Eurocopter Tiger

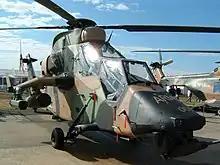
Australian Army ARH Tiger at Avalon Airport, Australia

The Tiger HAP/HCP ("Hélicoptère d'Appui Protection", French for "Support and Escort Helicopter" / "Hélicoptère de Combat Polyvalent" French for "Multipurpose Combat Helicopter") is a medium-weight air-to-air combat and fire support helicopter built for the French Army. It is fitted with a chin-mounted GIAT 30 mm gun turret and can carry 68 mm SNEB unguided rockets or 20 mm machine cannons for the fire support role as well as Mistral air-to-air missiles. France's 40 HAP were delivered by 2012 at a cost of €27m/unit (~US$36m) in 2012 prices. In December 2015, France decided to upgrade its entire existing Tiger fleet to the HAD standard by 2025.